Roderick Galdes

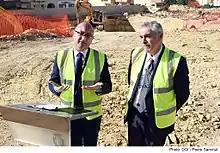
Malta Parliamentary Secretary for Social Accommodation Roderick Galdes

As the first Labour politician responsible for Agriculture in 15 years, Galdes set out to modernise the sector with today's reality. Under his watch, a new fish market was completed in line with the highest EU standards, replacing the old fisheries building which was built in 1911. Ports and facilities used by fishermen were also upgraded through an investment of more than €5.5 million. This included a 90-year old wharf at Tal-Veċċja in St Paul's Bay, after it was left deteriorating with no suitable maintenance for years.